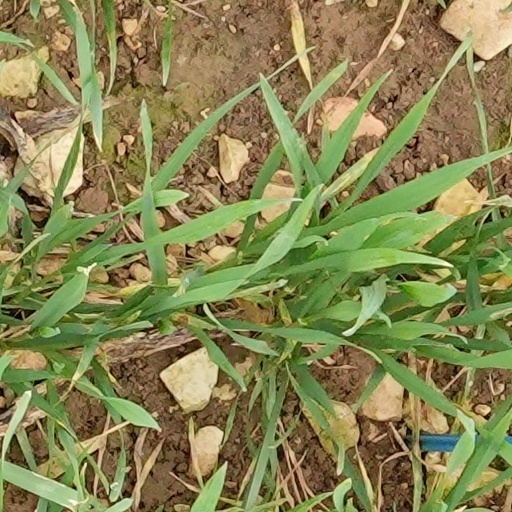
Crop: wheat